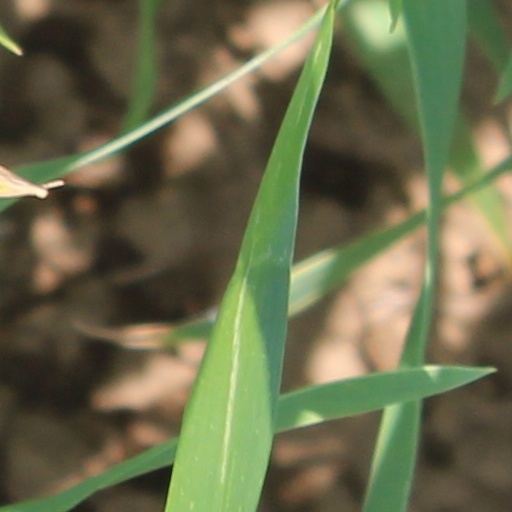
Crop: wheat